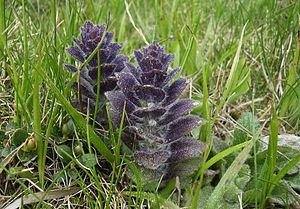
Pyramidelæbeløs / Galleri
Vækstform.
Pyramide-Læbeløs er en flerårig, urteagtig plante med en grundstillet bladroset og en opret vækst. Planten bærer lyseblå blomster og violette højblade. Arten findes i Vendsyssel og på Bornholm, og den dyrkes i haverne som bunddække og i blomsterenge.